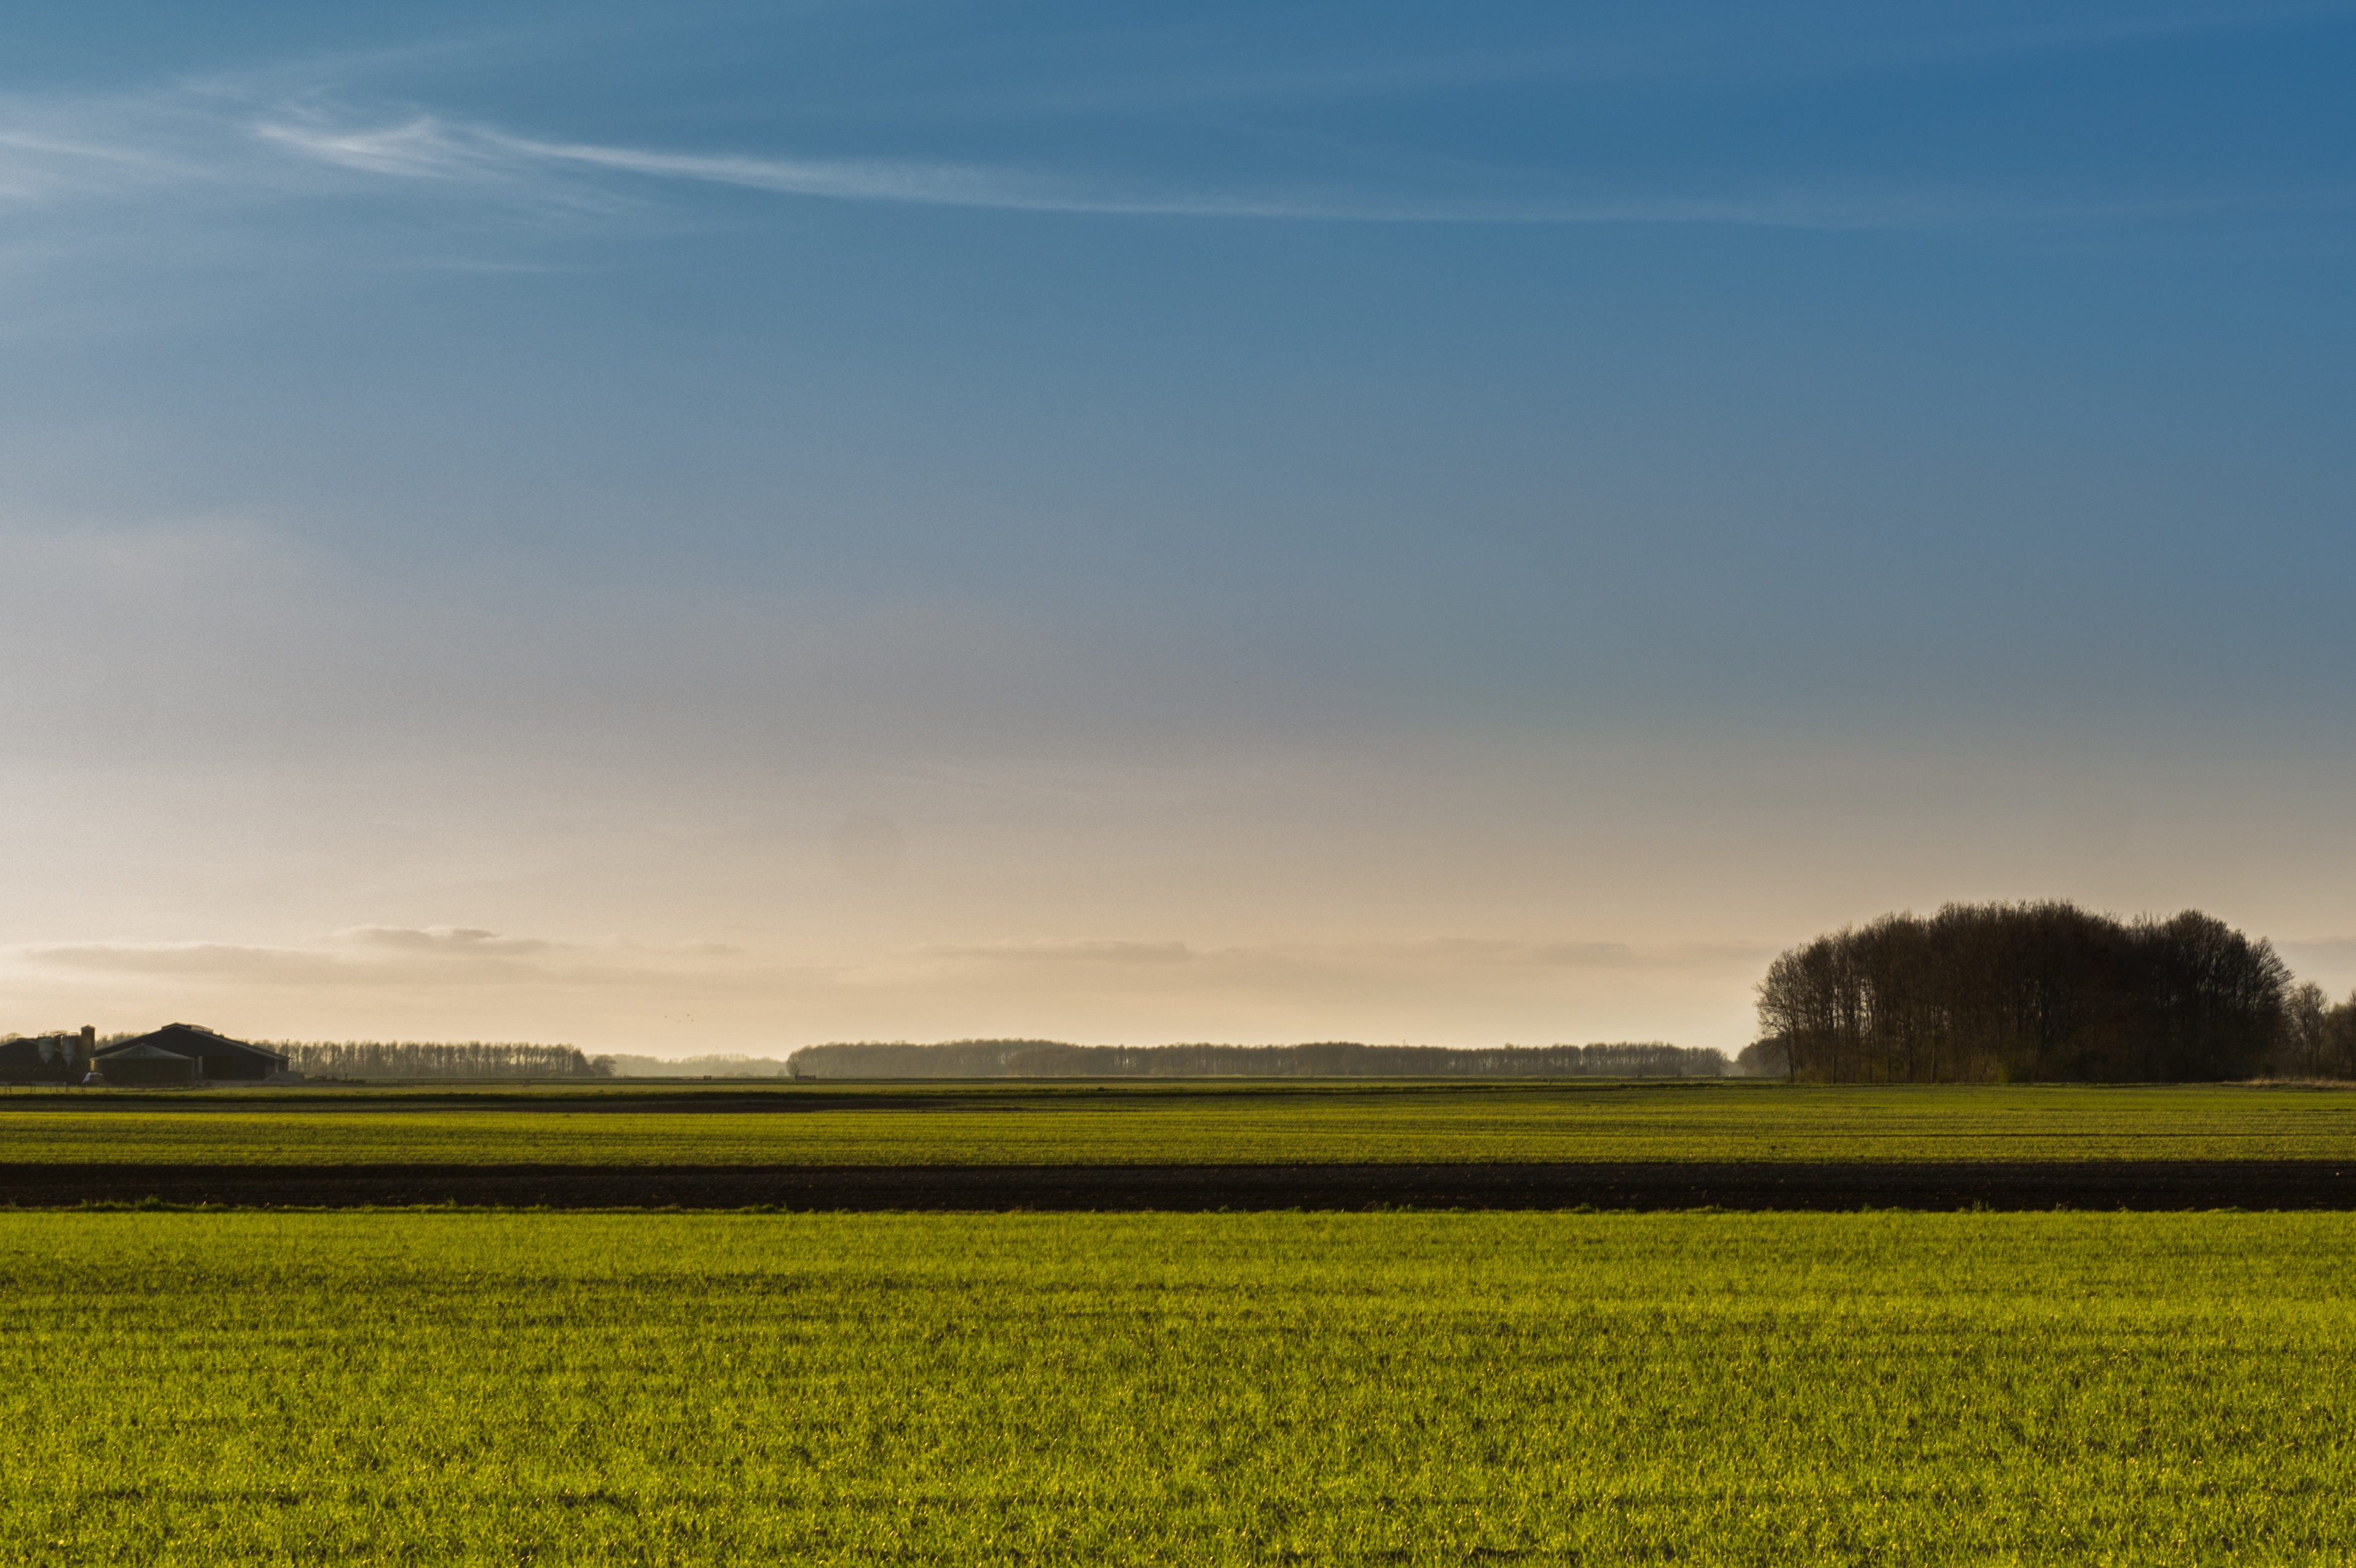
landscape, horizon, cloud, plant, sky, field, meadow, prairie, countryside, morning, dawn, land, dusk, rural, food, green, crop, blue, empty, agriculture, plain, rapeseed, grassland, day, scene, canola, ecosystem, brassica, steppe, rural area, meadows, paddy field, grass family